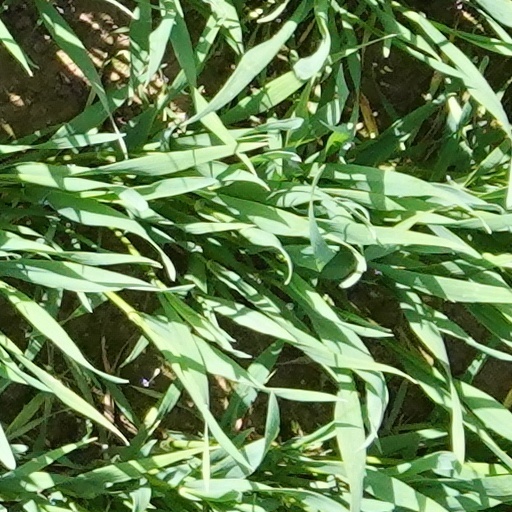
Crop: wheat